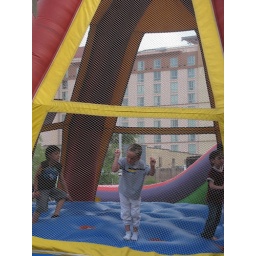
the kid was staring at the girl in the metal ball (next picture)